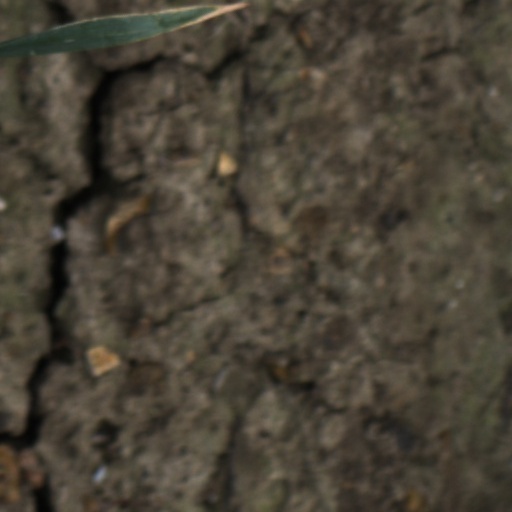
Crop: wheat